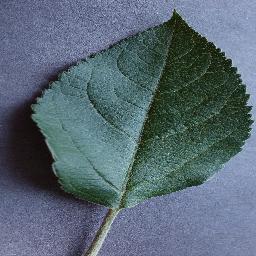
Label: Apple___healthy